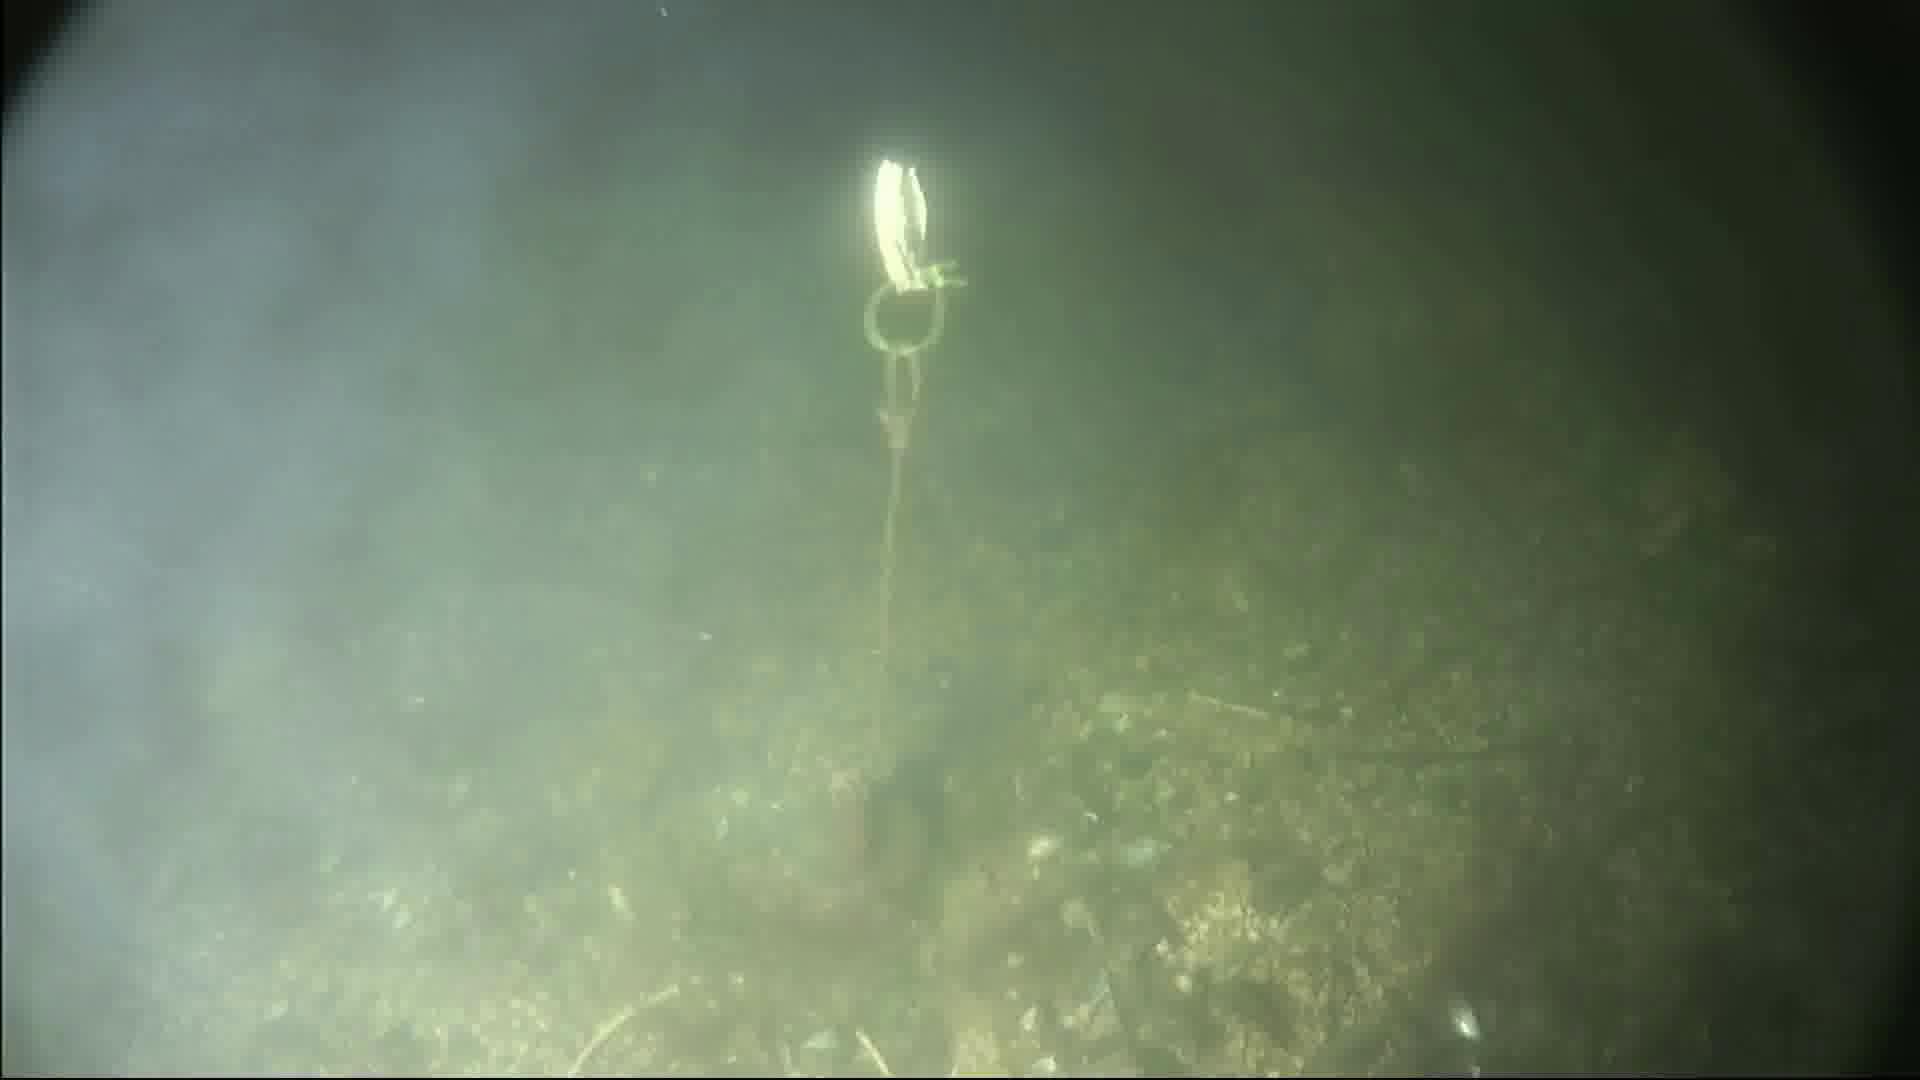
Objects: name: crab